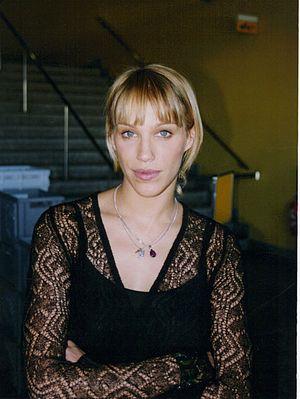
Emma Sjöberg ou Emma Wiklund est un mannequin et actrice suédoise née le 13 septembre 1968 à Stockholm.